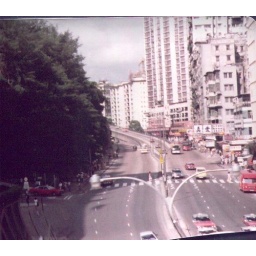
pic was taken near the road next to the ferry building in tsim sa tsui district in 1979.